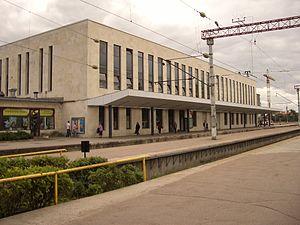
Cet article donne une liste de gares et de haltes ferroviaires en Estonie.
Kelmiküla est un quartier du district de Tallinn-Nord à Tallinn en Estonie.
La gare de Tallinn-Baltique est une gare ferroviaire en cul-de-sac, origine des lignes de Tallinn à Narva et de Tallinn à Paldiski. Située dans le quartier de Kelmiküla à Talinn, la capitale de l’Estonie, son bâtiment voyageur est bordé au sud-est par Toompuiestee, un boulevard qui longe, par son autre côté, le centre historique, Vanalinn. C'est la principale gare de la ville.